Kettle Creek Historic District

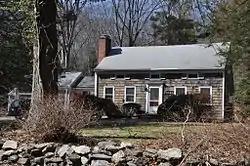

The Kettle Creek Historic District encompasses one of the earliest settlement areas of the town of Weston, Connecticut. It consists of a small crossroads village center, extending north from the junction of Weston Road (Connecticut Route 57) and Broad Street to the junction with Old Weston Road, and includes a small number of well-preserved 18th and 19th-century houses. It was listed on the National Register of Historic Places in 1985.